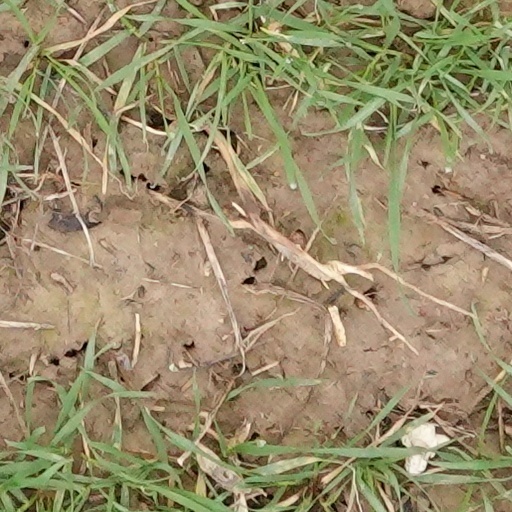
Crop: wheat